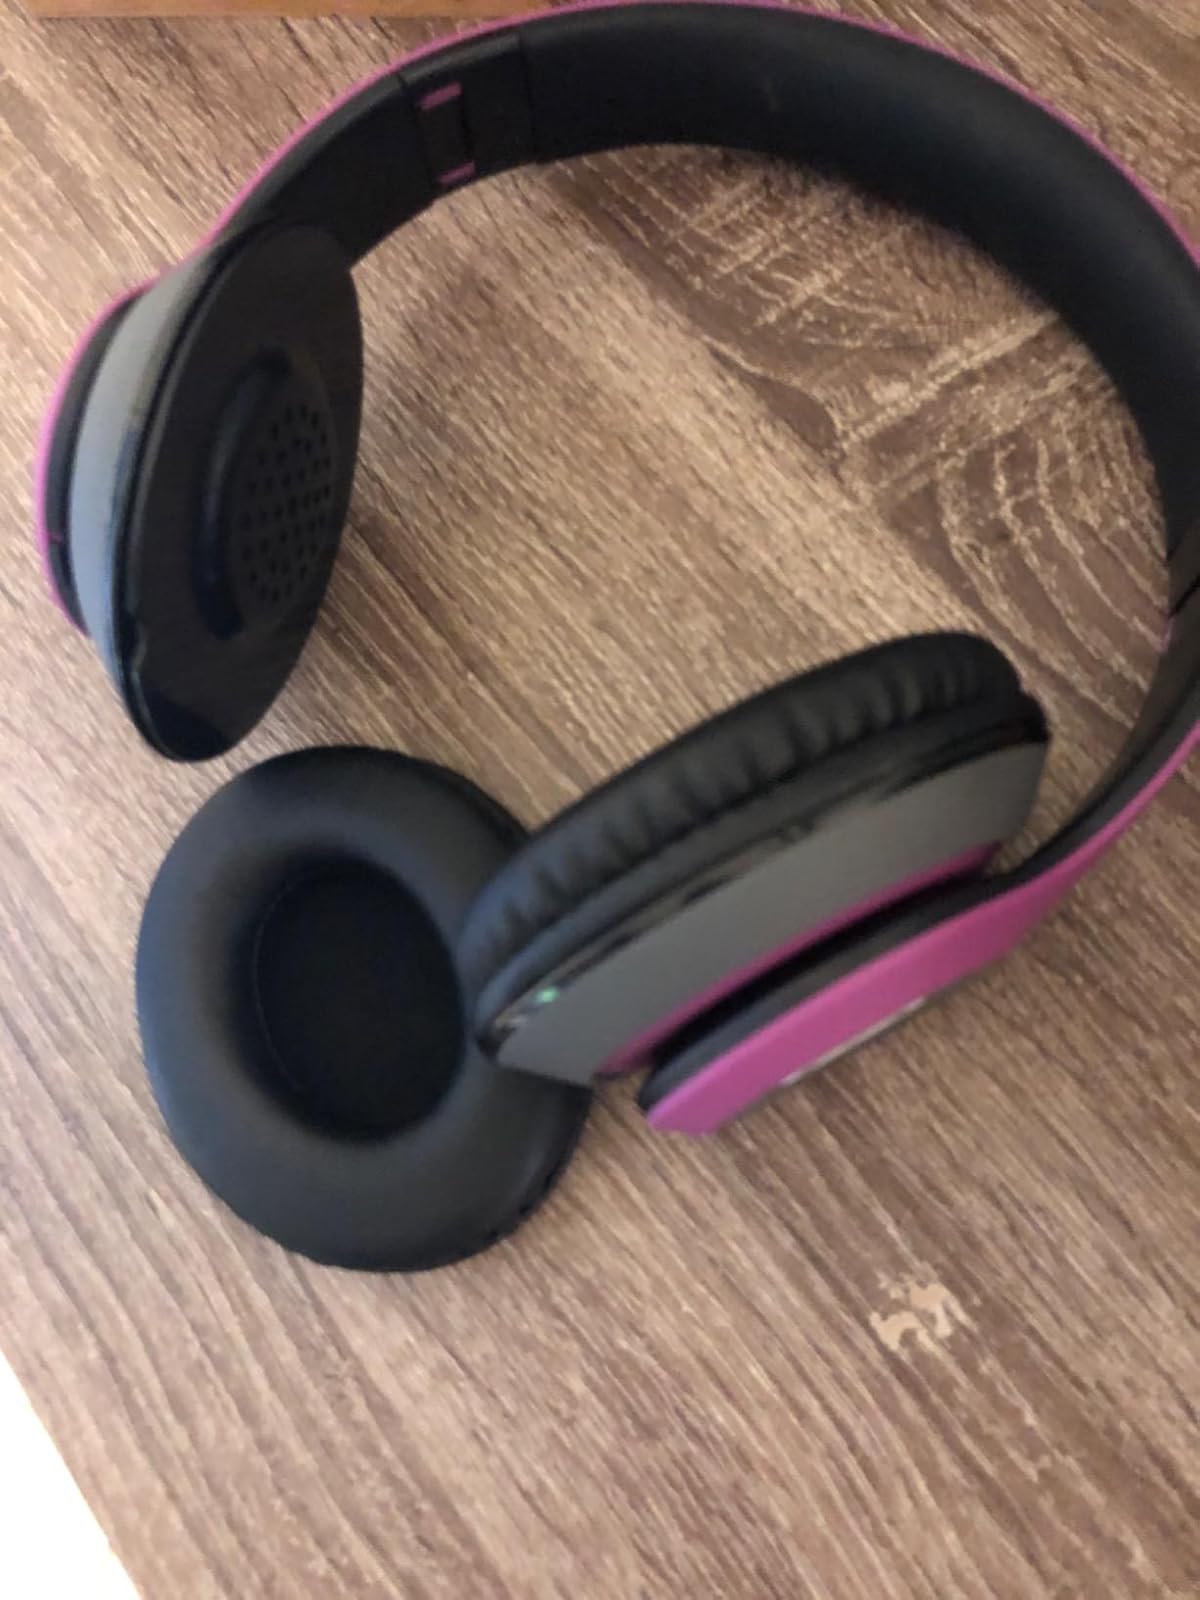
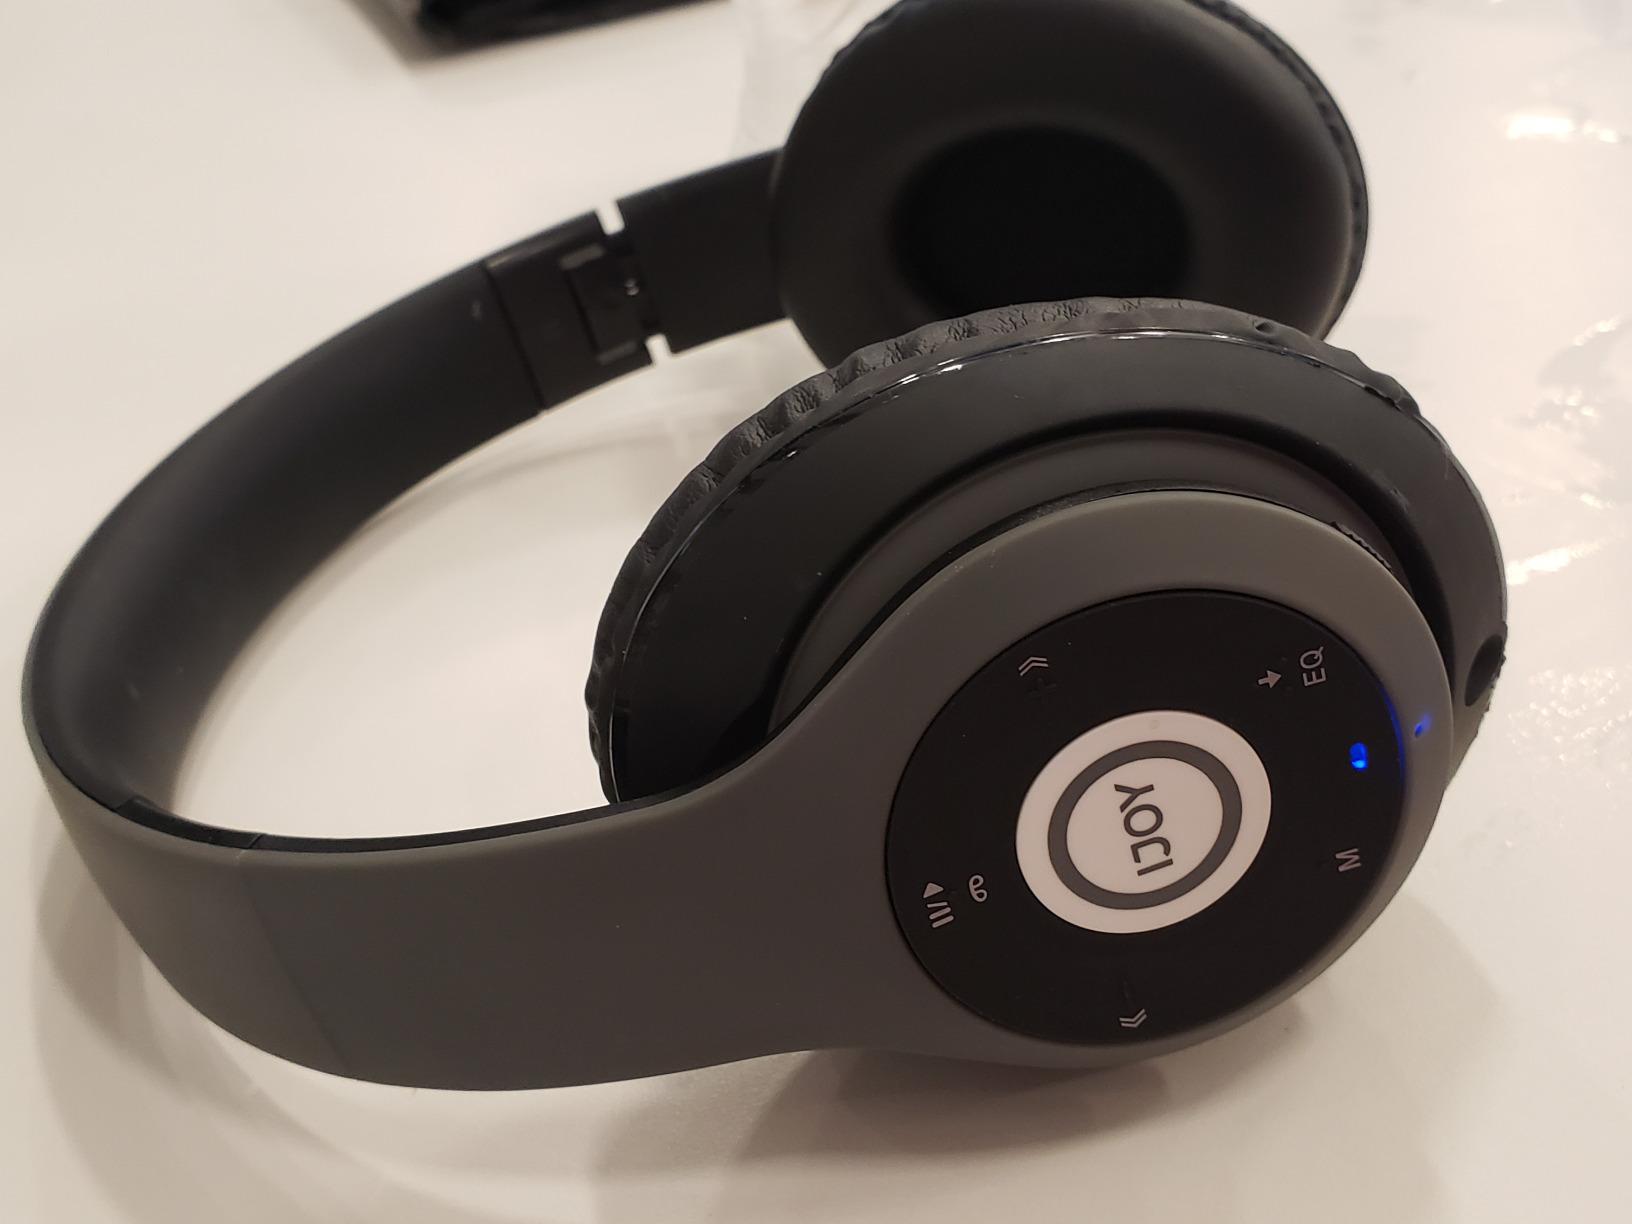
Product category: headphones
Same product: no